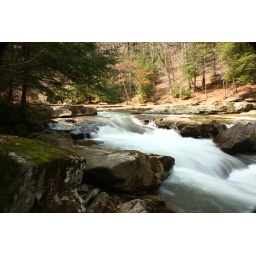
Smell the water as it rushes over the rocks